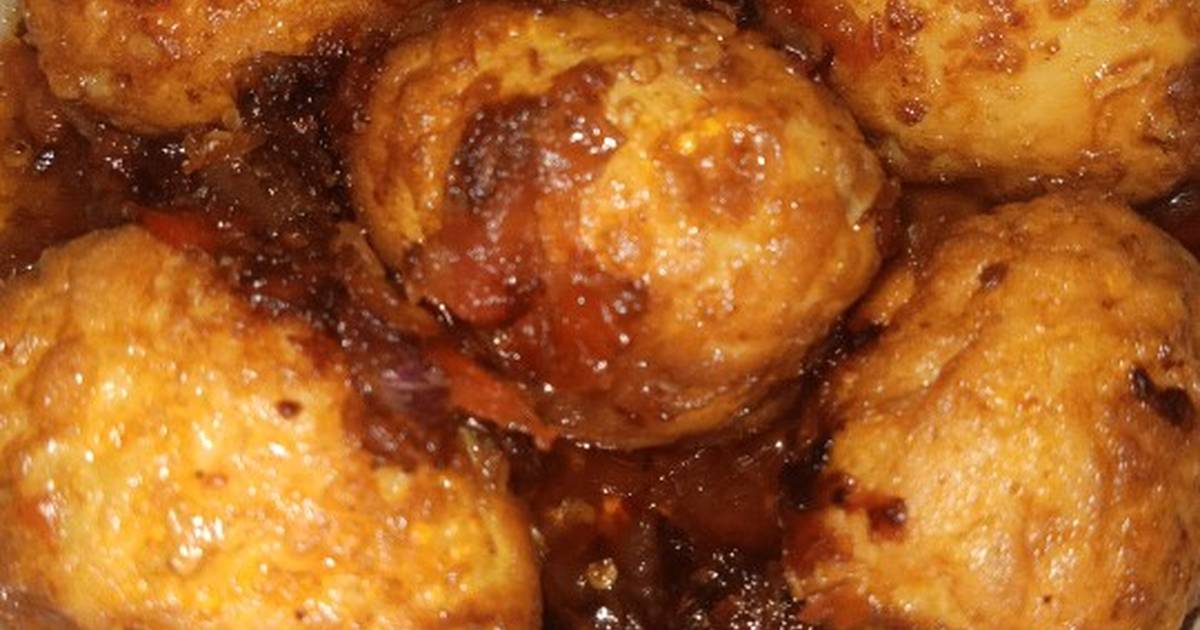
Label: telur_balado